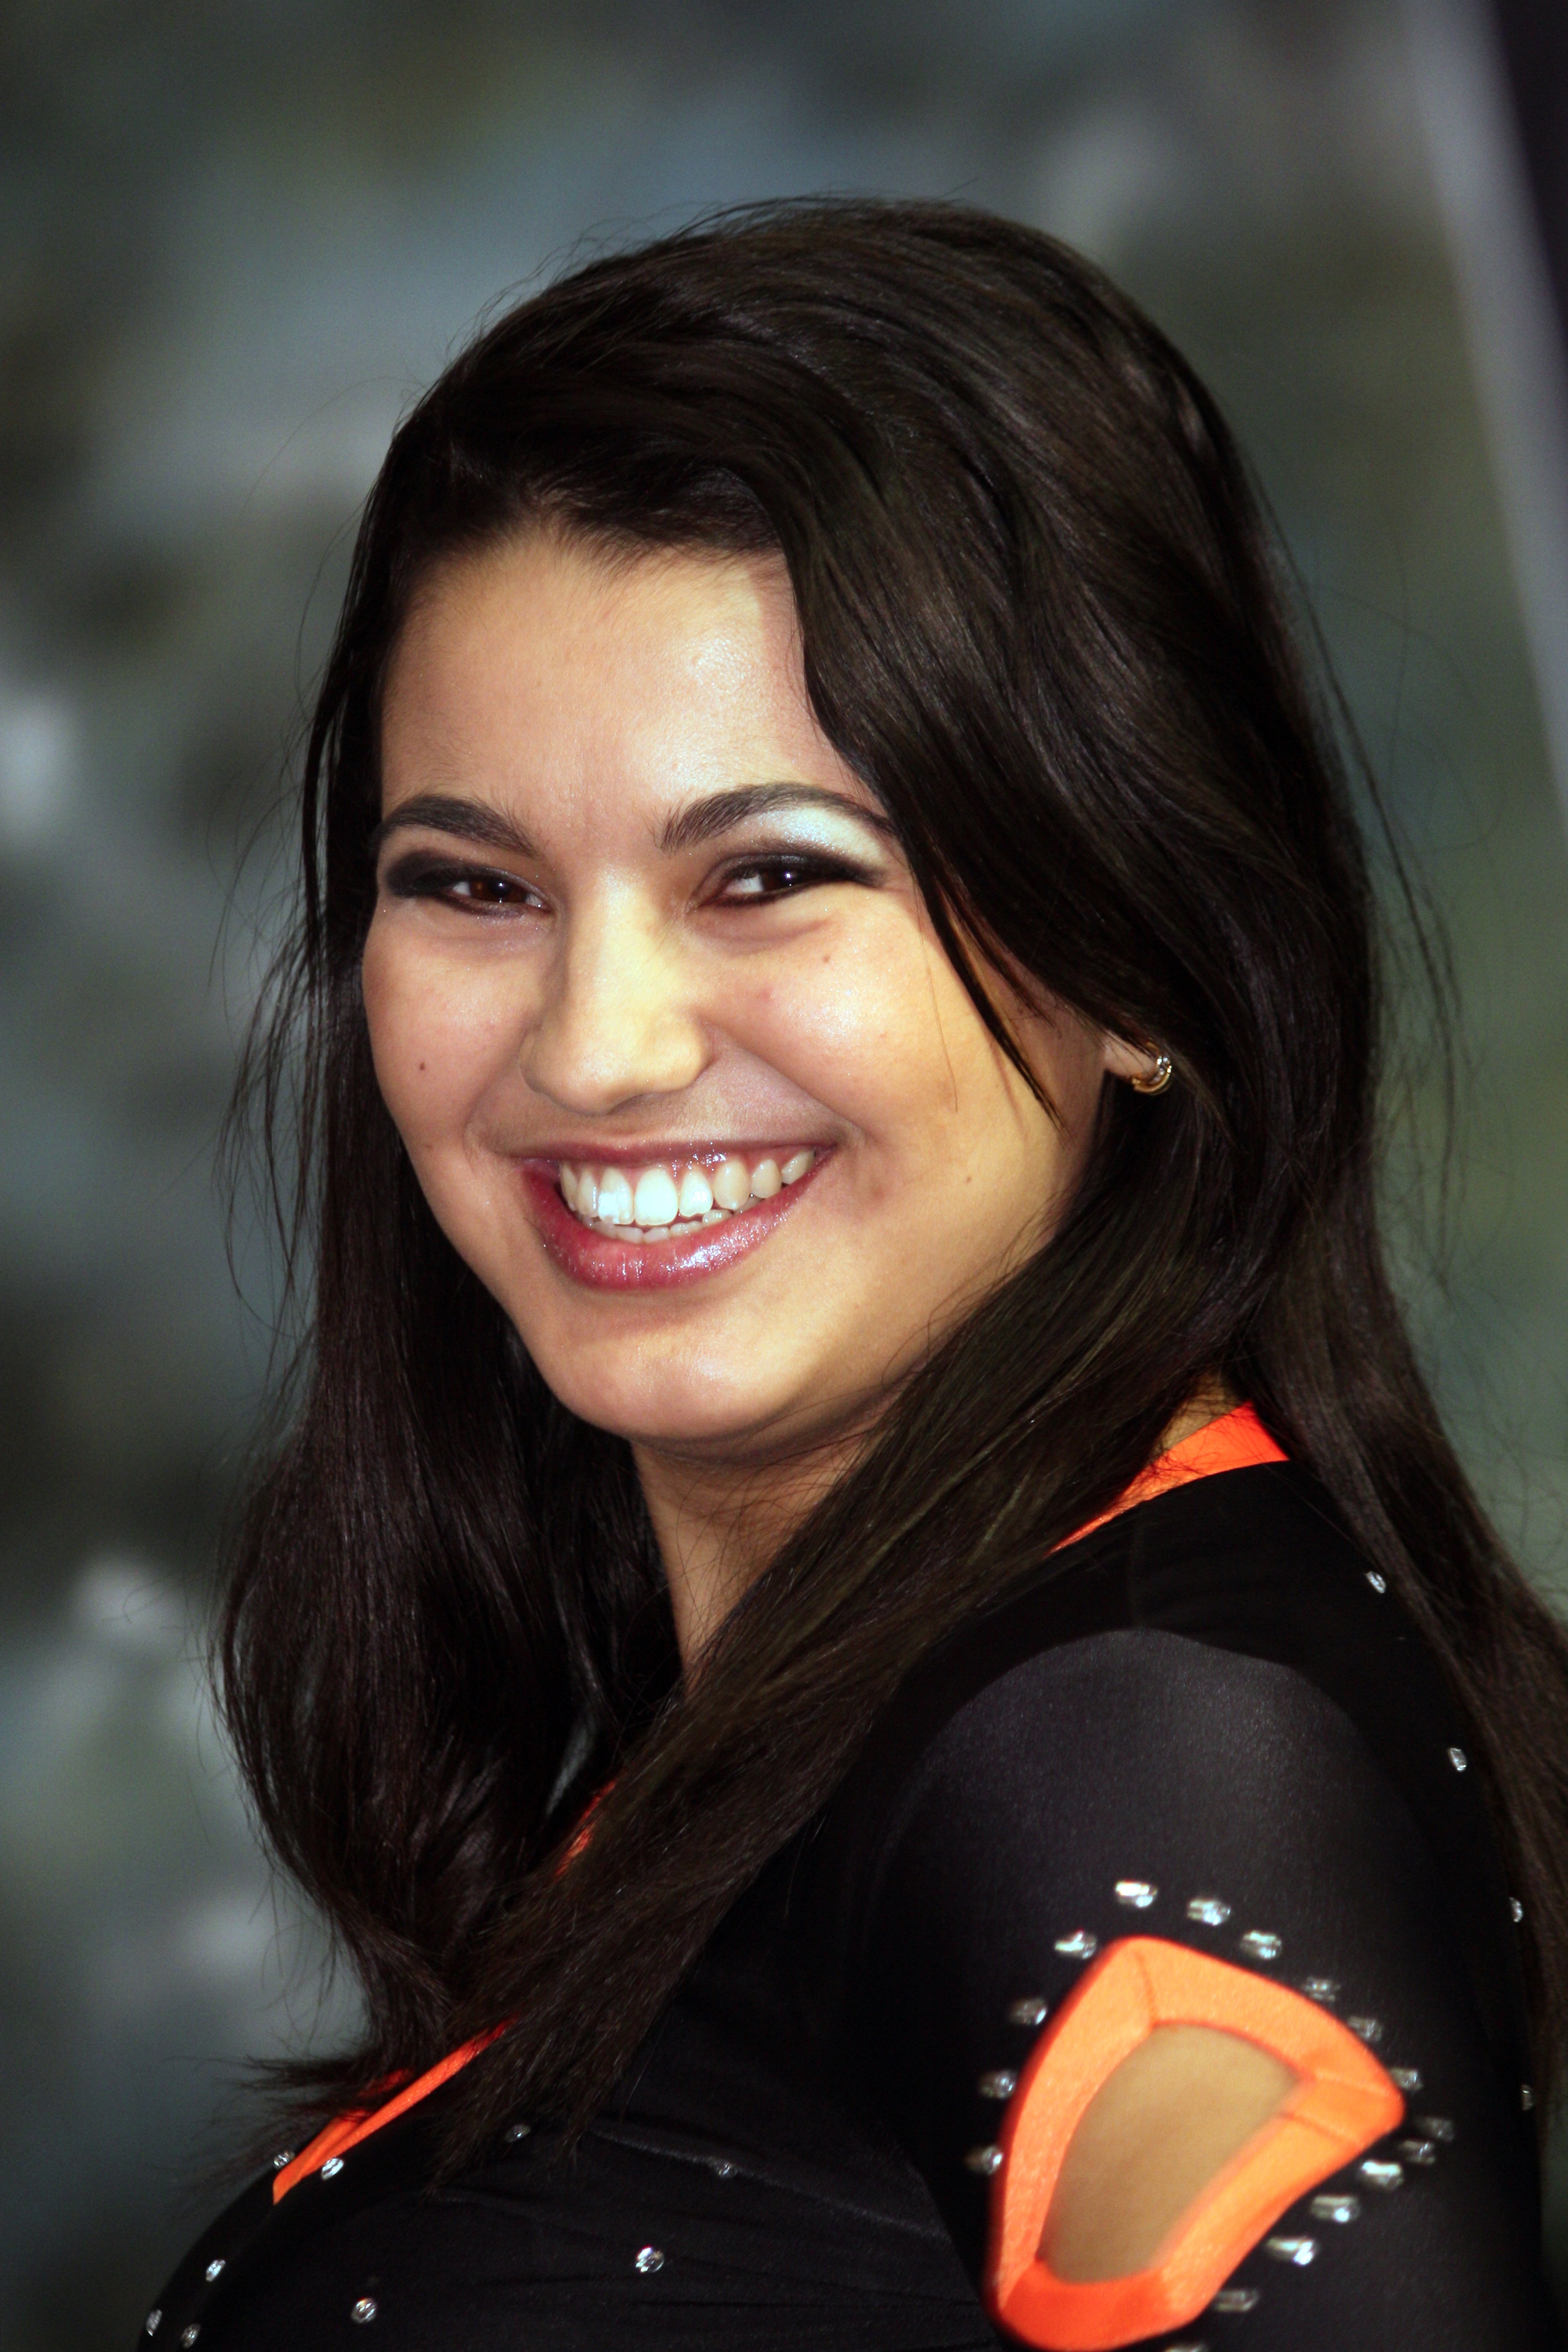
person, girl, woman, hair, photography, female, singer, portrait, model, lady, facial expression, hairstyle, smiling, smile, long hair, black hair, face, nose, happy, head, beauty, photo shoot, brown hair, portrait photography, supermodel